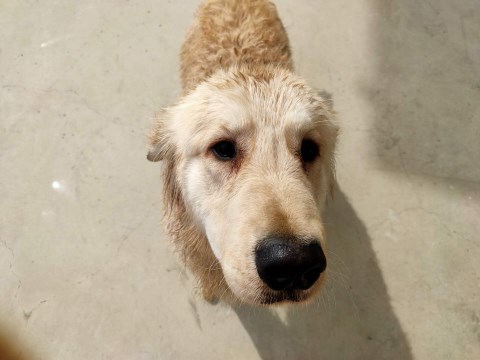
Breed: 5355-n000126-golden_retriever